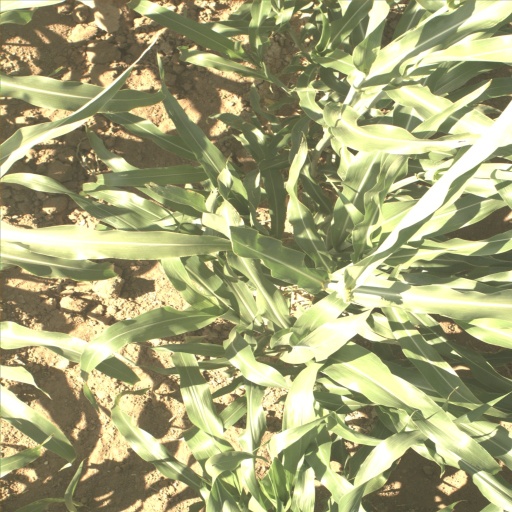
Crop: sorghum